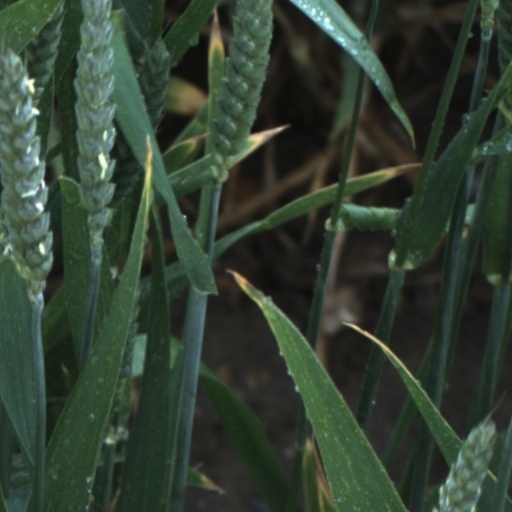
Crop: wheat